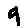
Label: 9